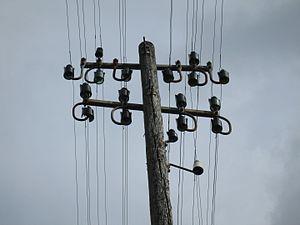
Photographie d'un poteau de téléphone avec conducteurs nus sur isolateurs pour liaisons grandes distances.
L’histoire des télécommunications, après l'utilisation de moyens primitifs, commence avec les premiers services postaux organisés, le développement du télégraphe, du téléphone, des communications sans fil puis numériques. C'est sans doute un des domaines où la technologie a évolué le plus fortement.